Maggie Gyllenhaal

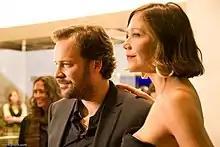

In 2002, Gyllenhaal began a relationship with actor Peter Sarsgaard. The couple became engaged in April 2006, and married on May 2, 2009, in a small chapel in Brindisi, Italy. They have two daughters, born October 2006 and April 2012. On May 9, 2025, Gyllenhaal's eldest daughter, Ramona Sarsgaard, was arrested for protesting in Columbia University against Israel's actions in the Gaza war.